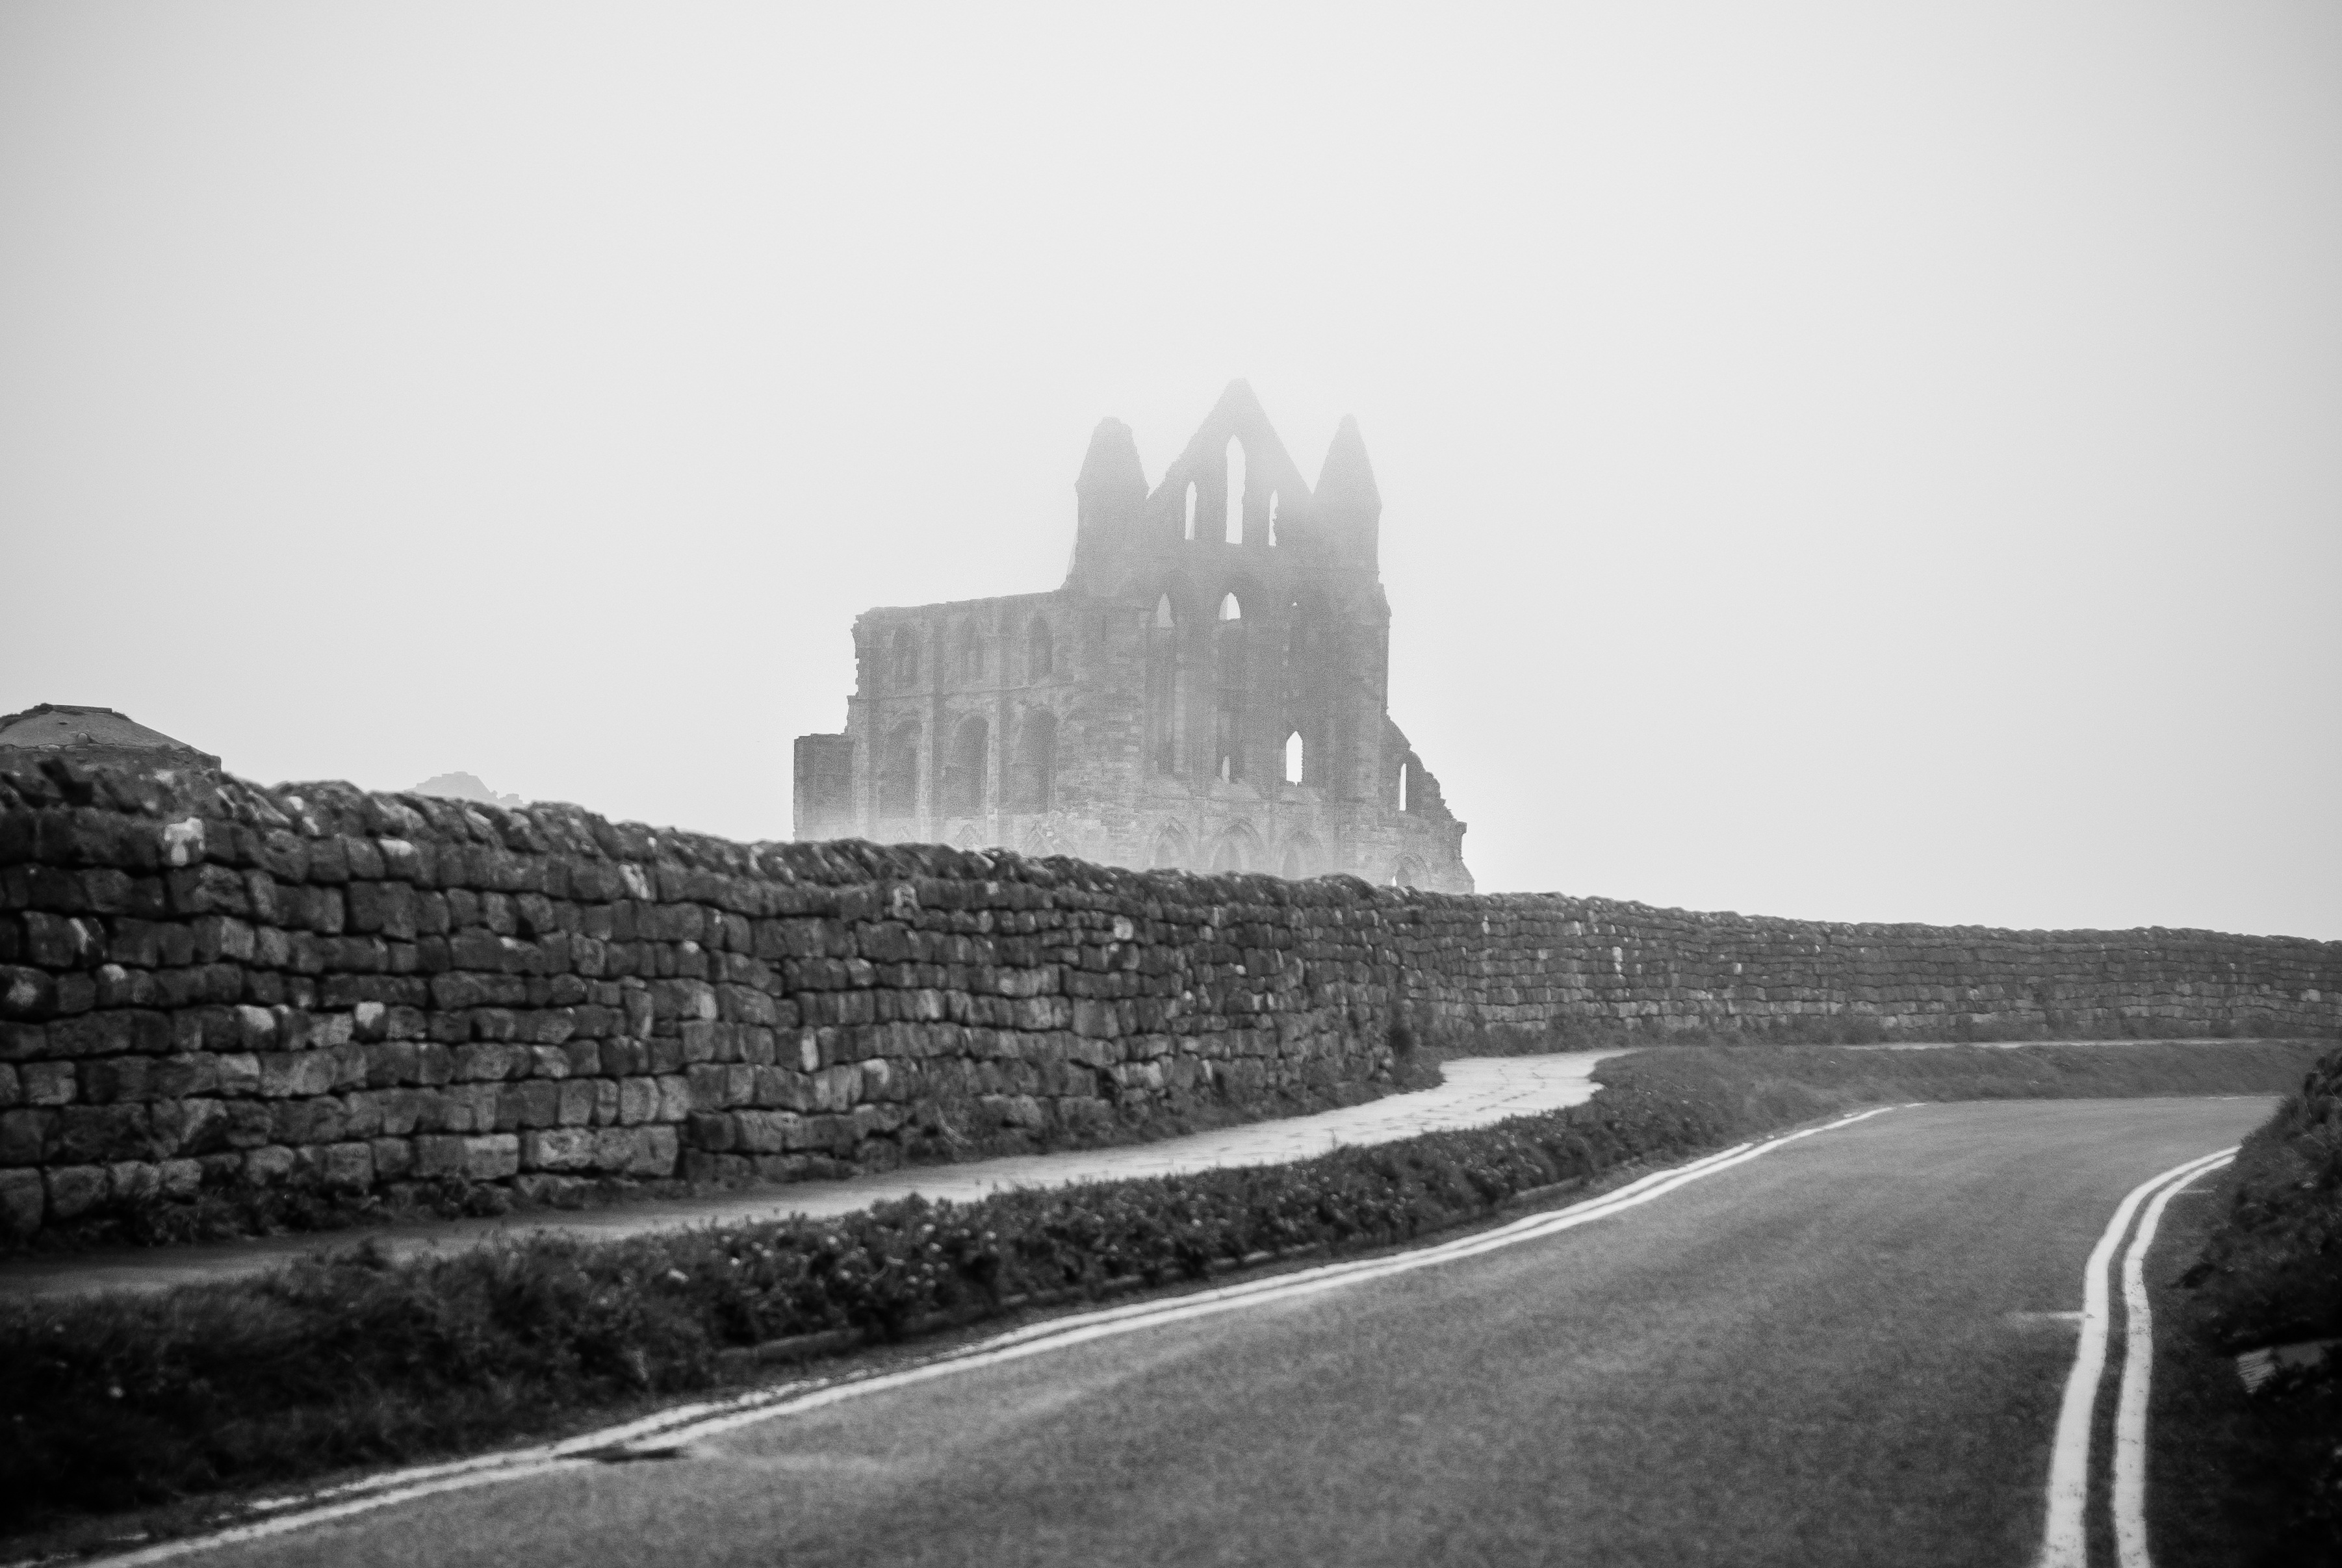
horizon, black and white, fog, road, mist, white, photography, morning, tower, landmark, rocky, monochrome, stones, mysterious, temple, ruins, abbey, dracula, whitby, monochrome photography, atmospheric phenomenon